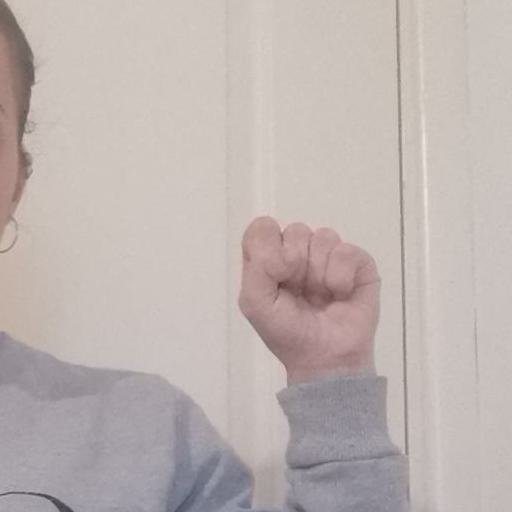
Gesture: fist